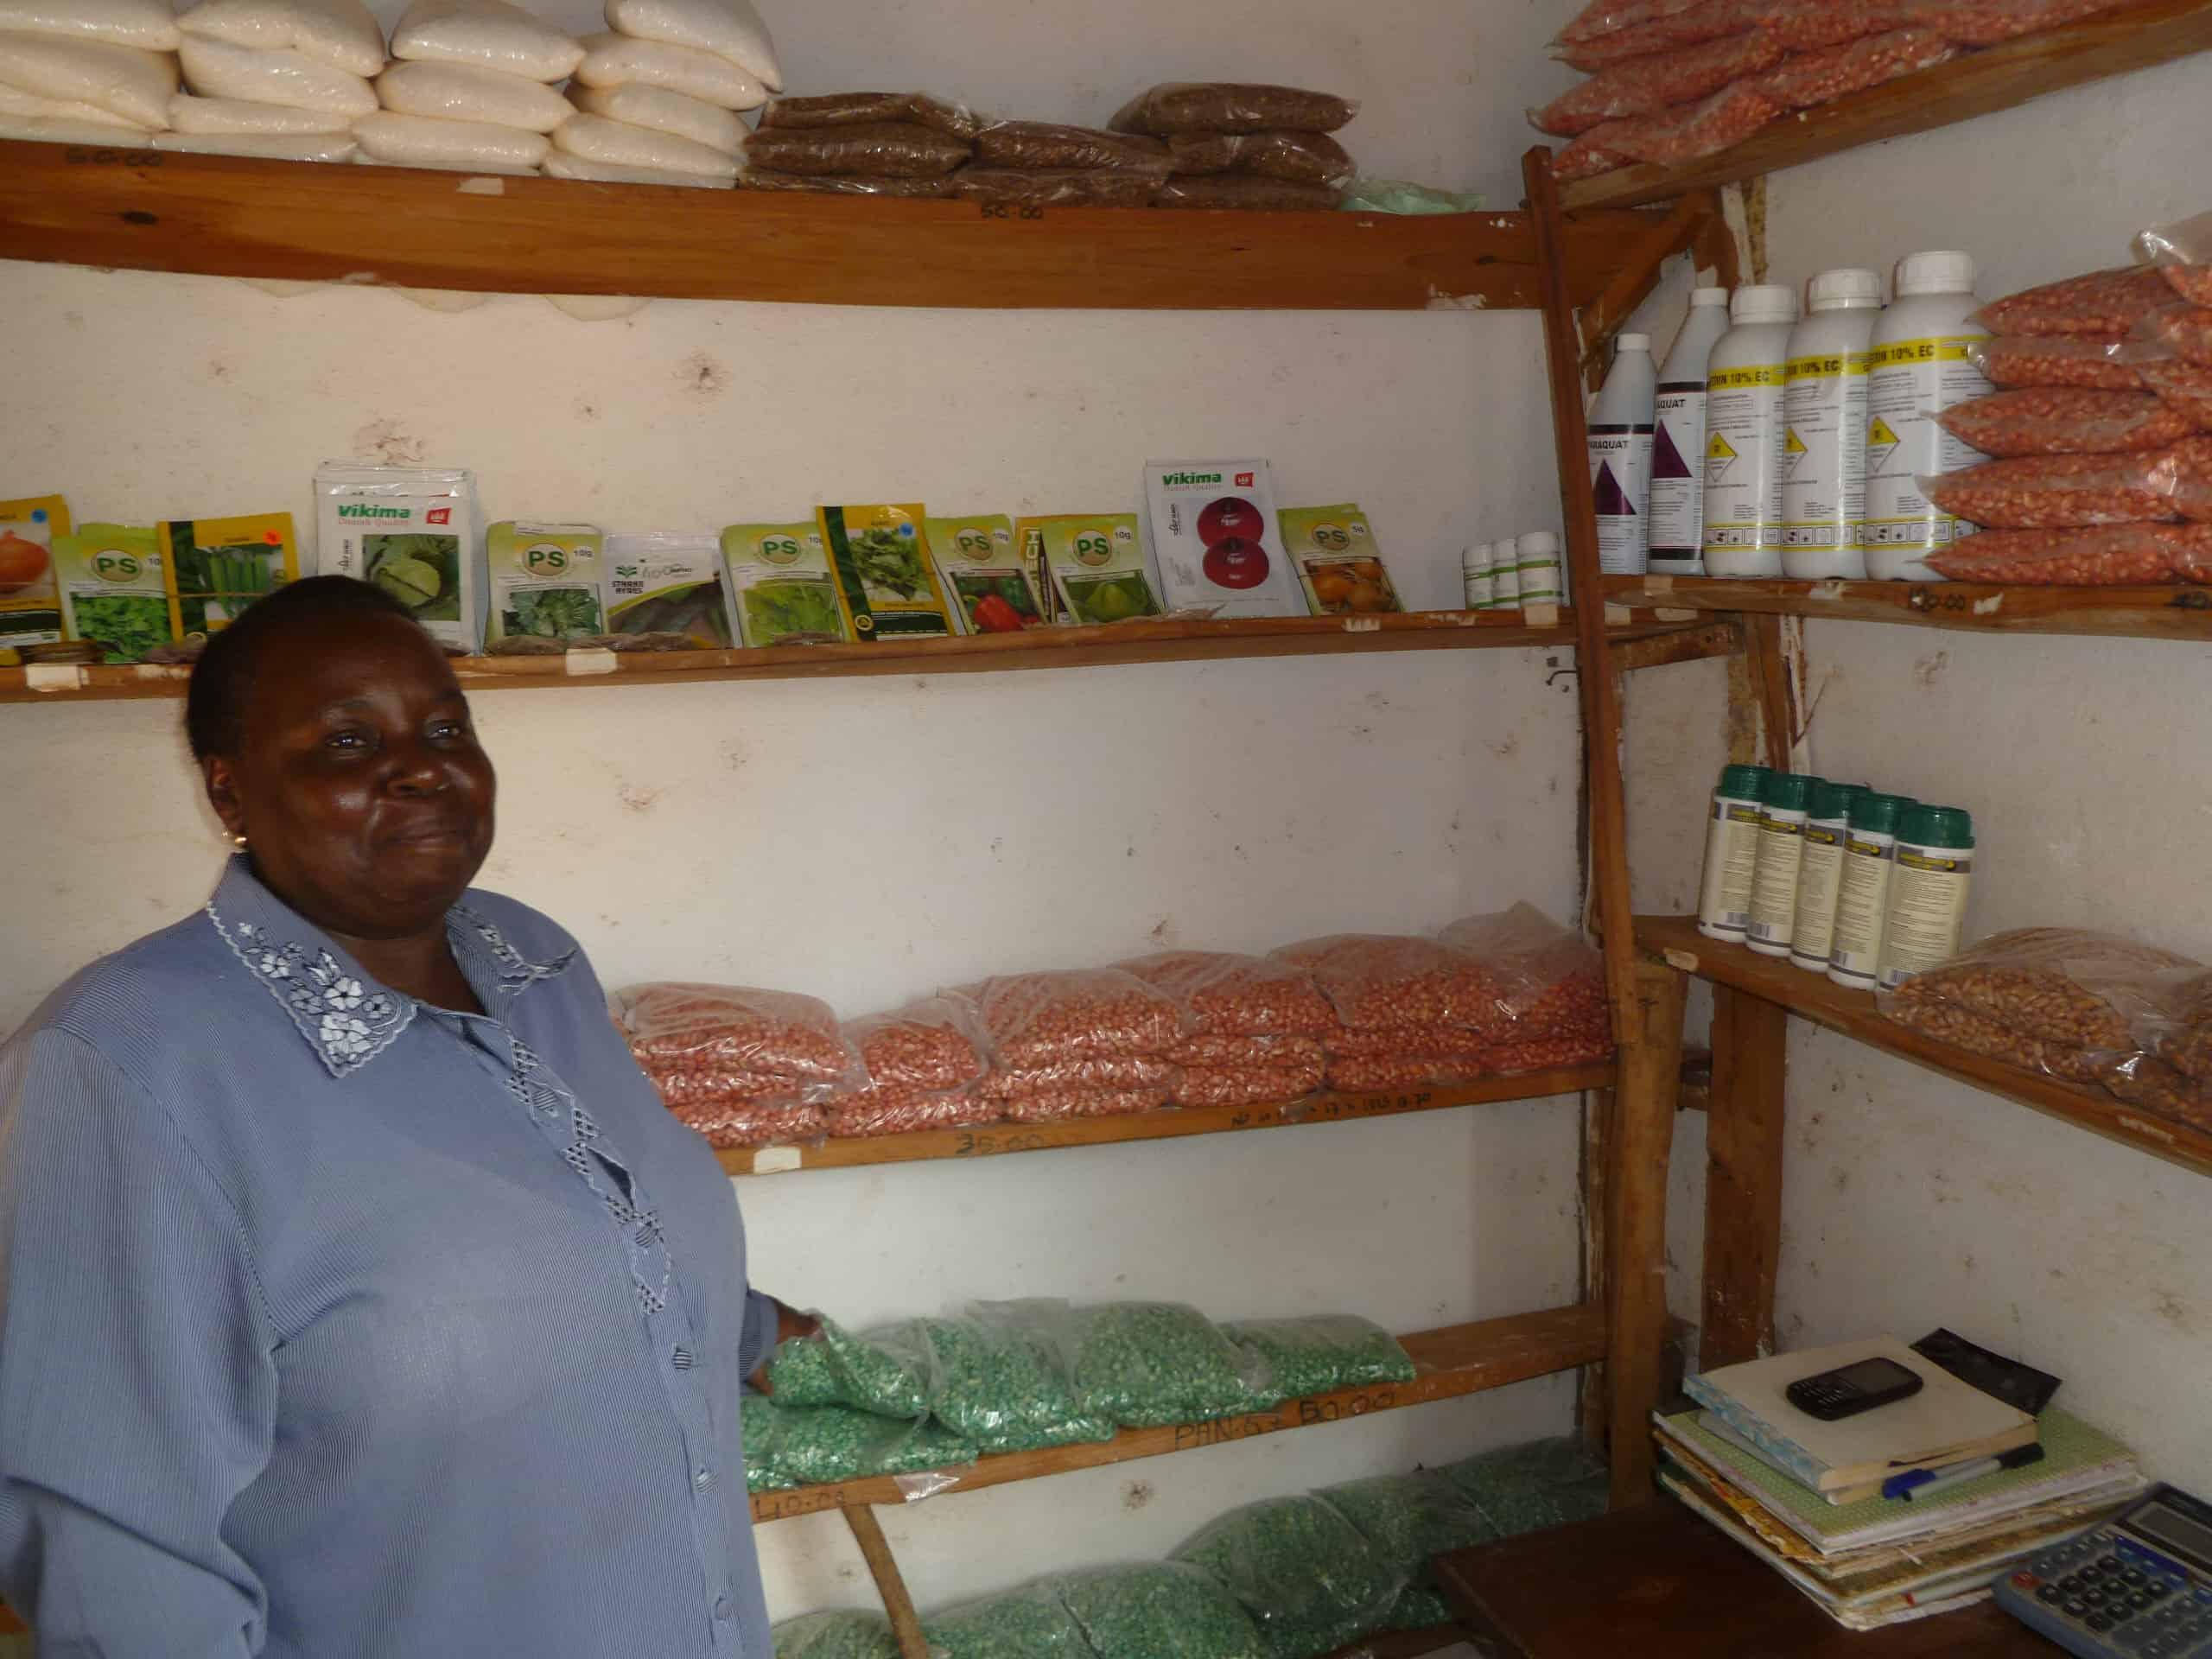
Duka la kuuza viwatilifu vya mimea na wanyama kama vile, mbegu bora za kisasa za mahindi na mboga za majani pia dawa kwa ajili kupulizia mimea na wanyama kwa ili kuua wadudu.